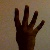
The image shows a hand gesture representing the number 4 in Indian Sign Language.